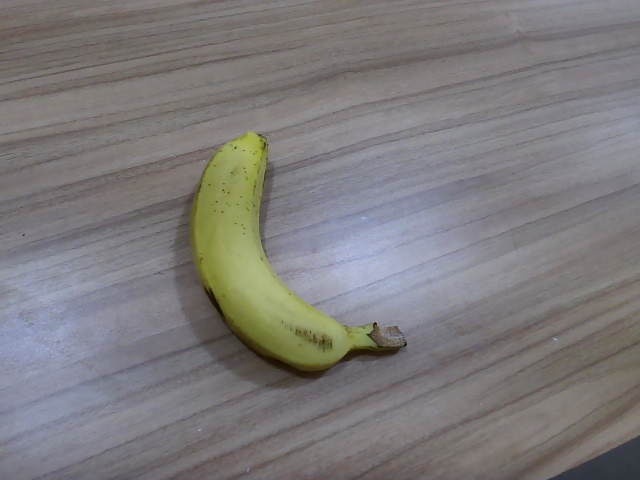
Label: Ripe_Banana